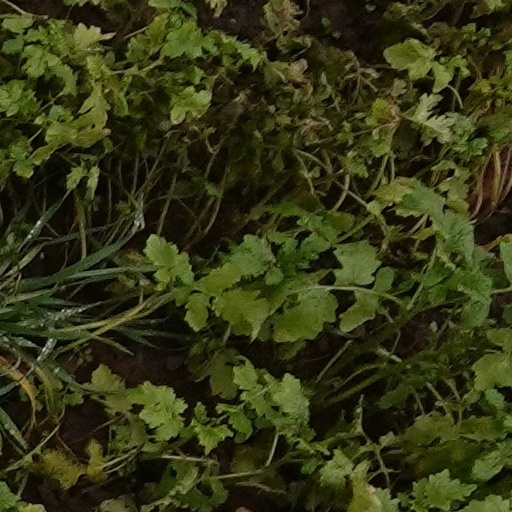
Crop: wheat